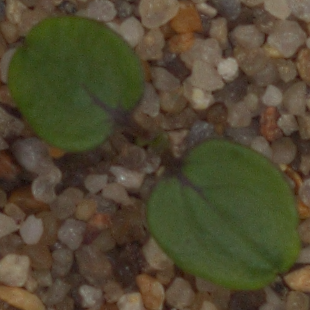
Label: cleavers